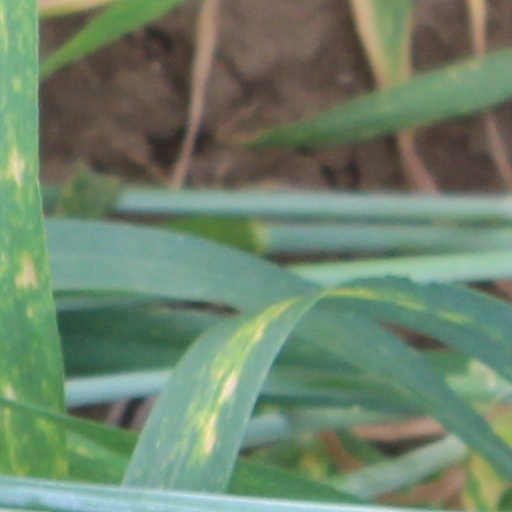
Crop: wheat